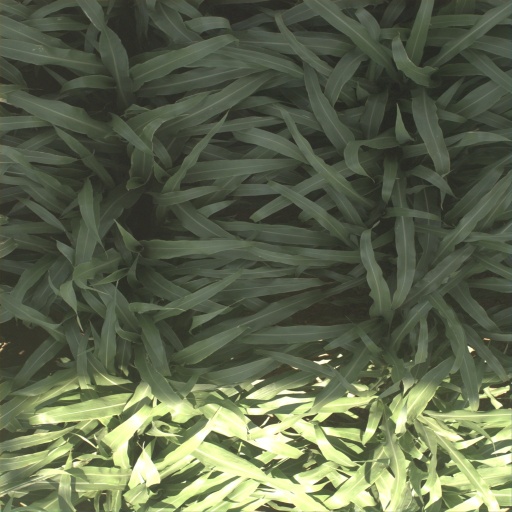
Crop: sorghum